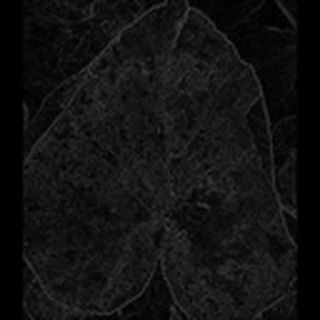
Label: cotton_powdery_mildew